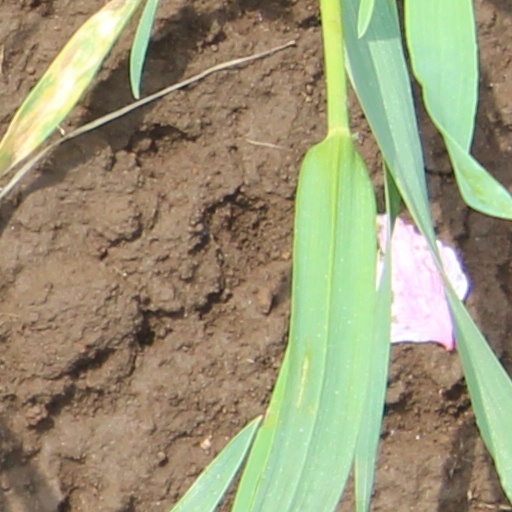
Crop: wheat